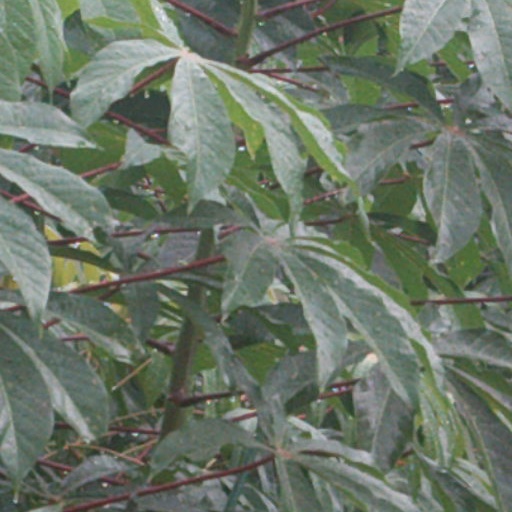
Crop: cassava